Tigger

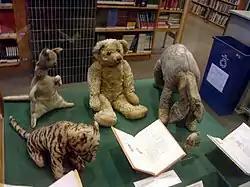
The real stuffed toys owned by Christopher Robin and featured in the "Winnie-the-Pooh" stories. Clockwise from bottom left: Tigger, Kanga, Edward Bear (a.k.a. Winnie-the-Pooh), Eeyore, and Piglet. They were on display in the Donnell Library Center in New York City, until it closed in 2008, when they were relocated to the Children's Room in the Main Branch.

Tigger is introduced in Chapter II of "House at Pooh Corner", when he arrives at Winnie-the-Pooh's doorstep in the middle of the night, announcing himself with a stylised roar. Most of the rest of that chapter is taken up with the characters' search for a food that Tigger can eat for breakfast — despite Tigger's claims to like "everything", it is quickly proven that he does not like honey, acorns, thistles, or most of the contents of Kanga's larder. In a happy coincidence, however, he discovers that Tiggers like an extract of malt, which Kanga has on hand because she gives it to her baby, Roo, as "strengthening medicine".